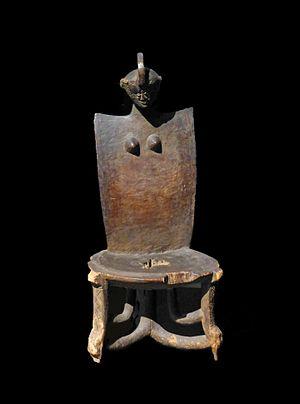
Siège de chef à haut dossier. Tanzanie. Population Kami. Fin du XIXe siècle. Lyon. Musée des Confluences
Les Kami sont une population d'Afrique de l'Est vivant dans la région côtière de la Tanzanie, près de Morogoro. Ils font partie du grand groupe des Zaramo. Leur nombre est estimé à 17 000.